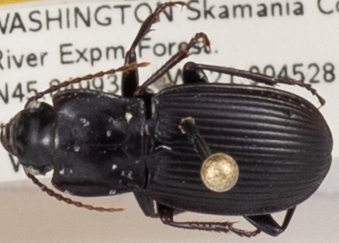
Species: Pterostichus herculaneus
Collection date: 2018-07-31
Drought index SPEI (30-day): -1.444
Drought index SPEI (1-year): -0.39
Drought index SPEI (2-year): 0.54